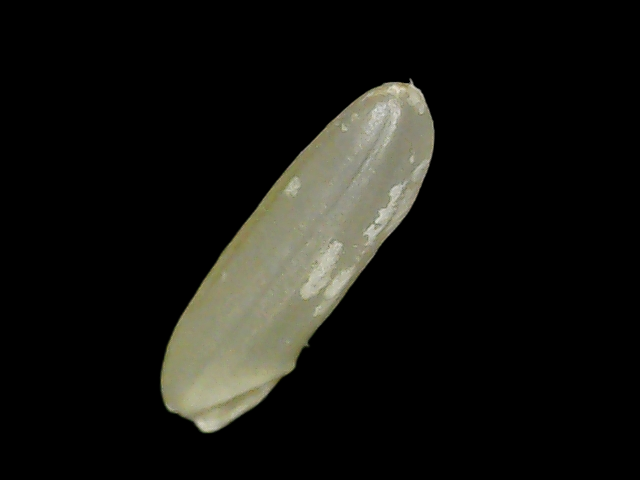
Rice variety: Binadhan7